Answer in natural language. Considering the relative positions, is walnut tv stand (marked C) above or below Laptop (marked A)? Choose between the following options: below or above
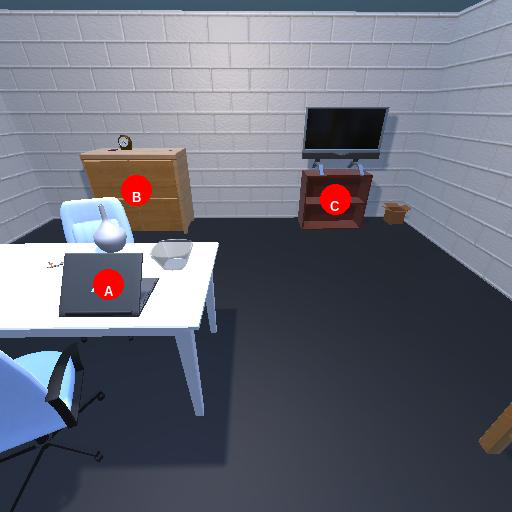
<answer>above</answer>